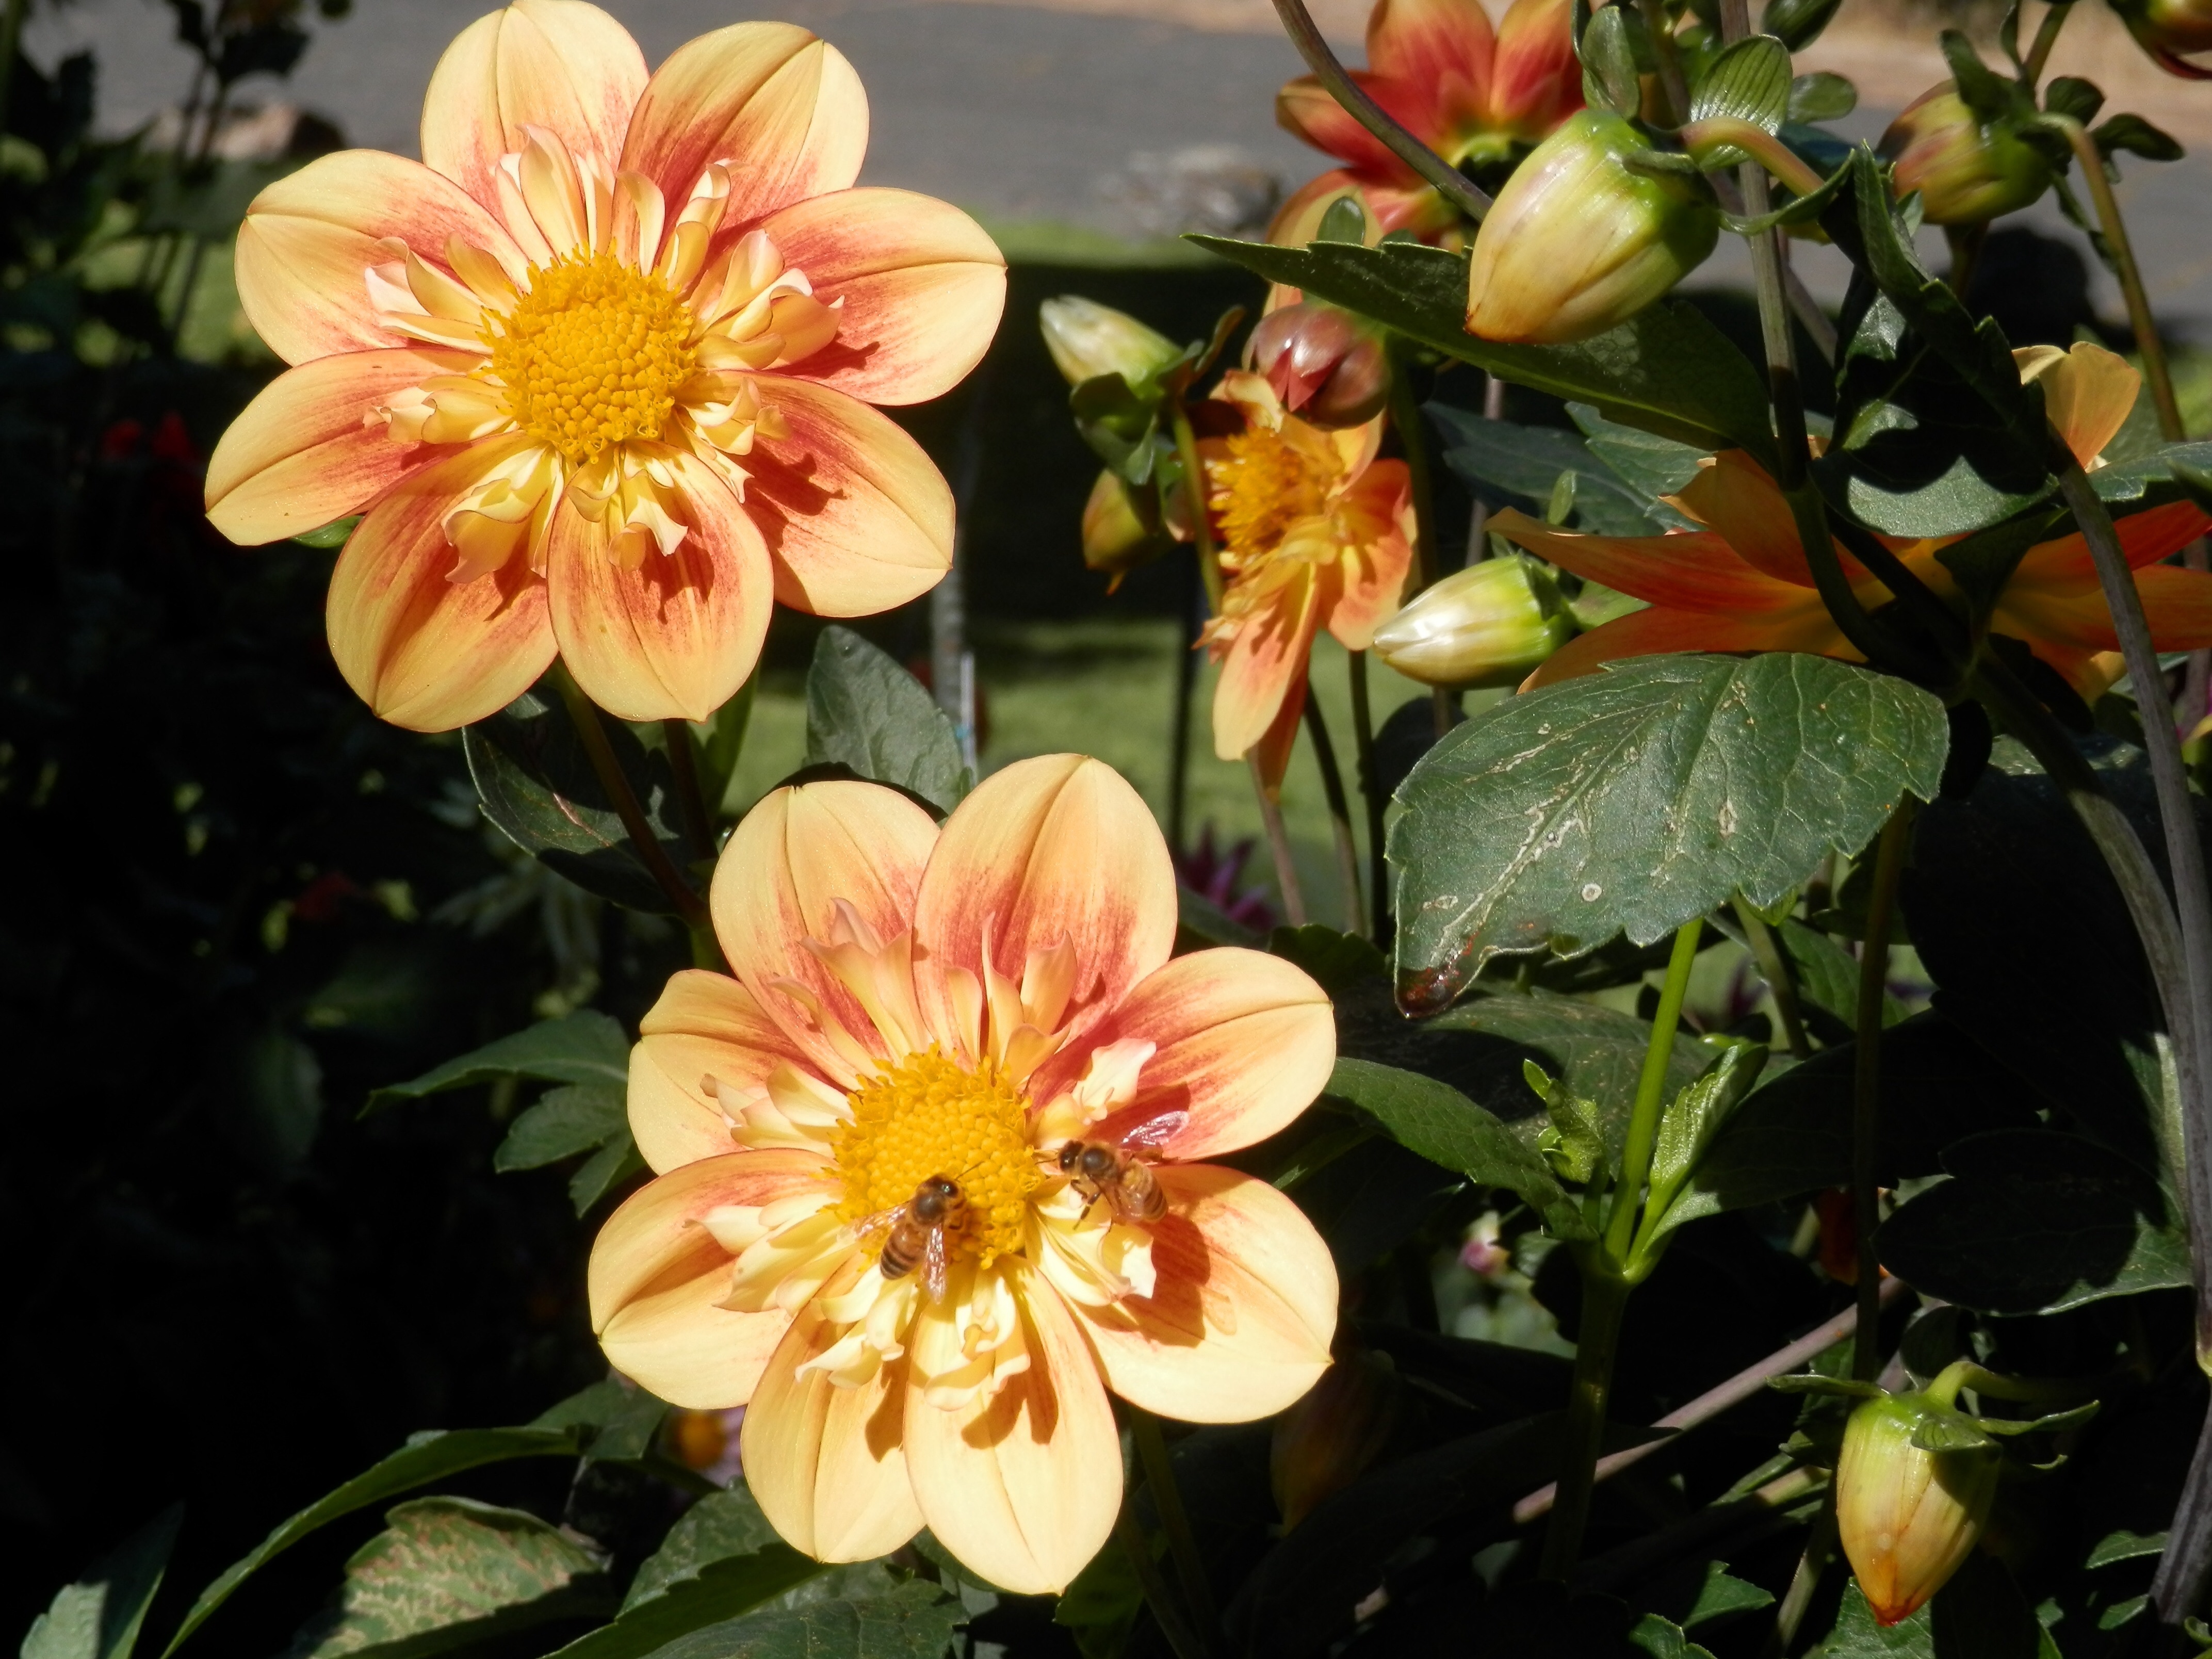
blossom, plant, flower, petal, botany, yellow, flora, dahlia, floristry, flowering plant, daisy family, land plant